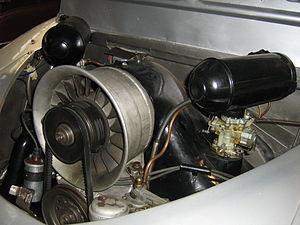
La Tatra 600 est une grande berline fabriquée entre 1947 et 1952 par le constructeur automobile tchécoslovaque Tatra. Connue sous le nom de Tatraplan, cette impressionnante limousine est l’une des voitures les plus singulières de son époque.